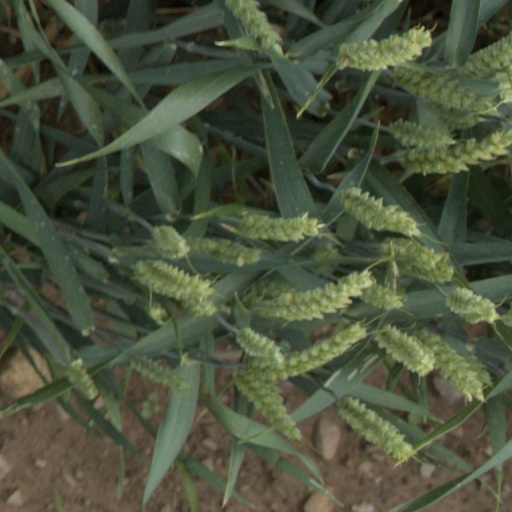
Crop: wheat